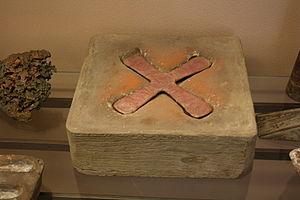
Moule pour le métal dans la présentation de la métallurgie au Musée royal de l'Afrique centrale à Tervuren en Belgique.